Trampoline

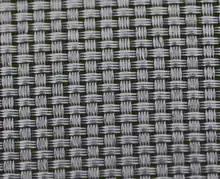
Bounce mat

Wall running is a sport where the participant uses a wall and platforms placed next to the trampoline bed to do tricks. The basic movement is a backdrop on the trampoline and then the feet touching the wall at the top of the bounce. From there, there is no limit to the acrobatic movements that are possible, similar to regular trampolining. The advantage is that twists and turns can be initiated more forcefully from a solid wall and that the vertical speed can be transferred to rotation in addition to forces from the legs or arms. Additionally, energy can be gained both from the bed at the bottom of the bounce, and from the wall at the top of the bounce.